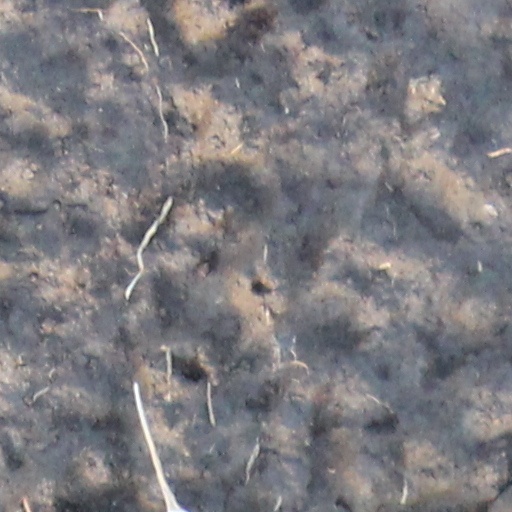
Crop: wheat